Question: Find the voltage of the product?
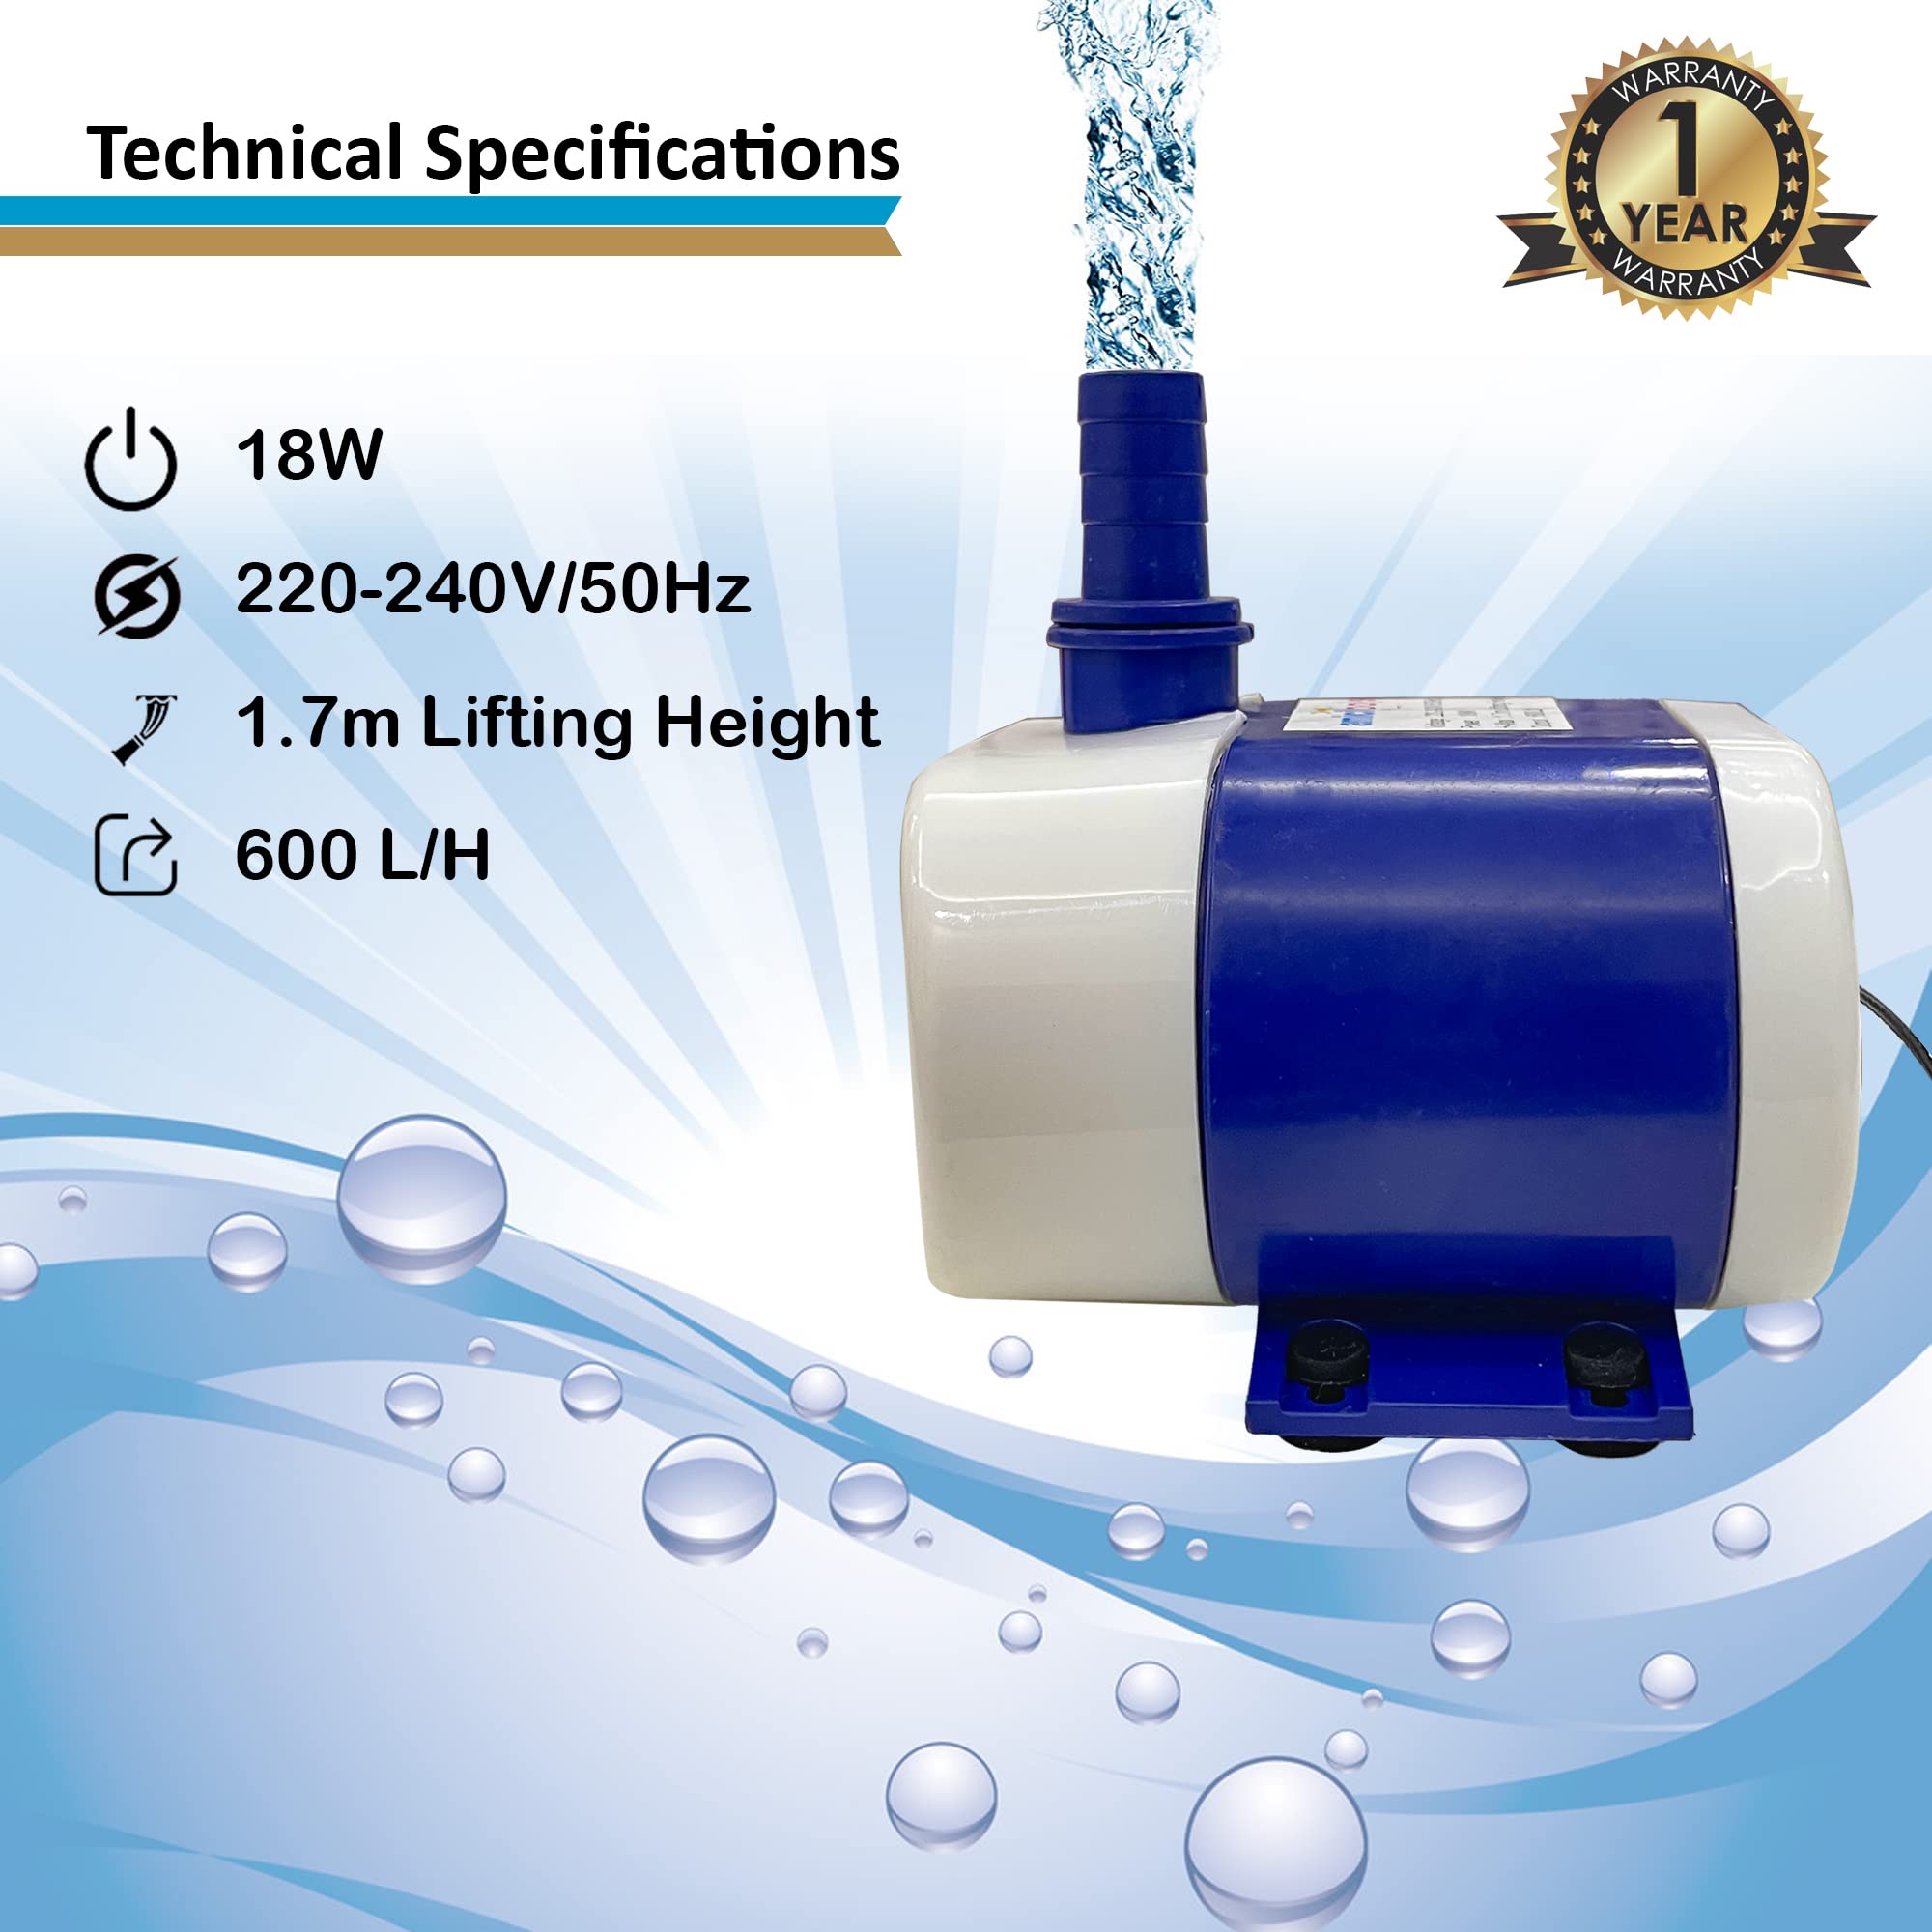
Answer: [220.0, 240.0] volt